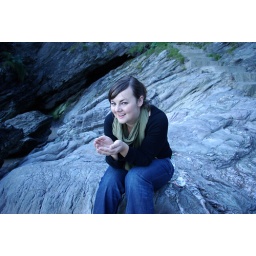
me at a cove near a castle with a sweet rock